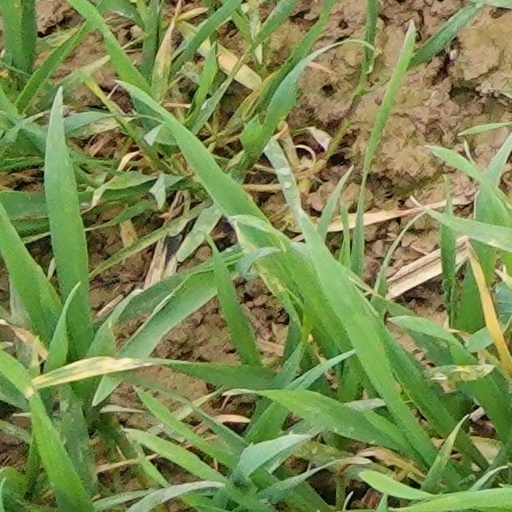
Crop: wheat